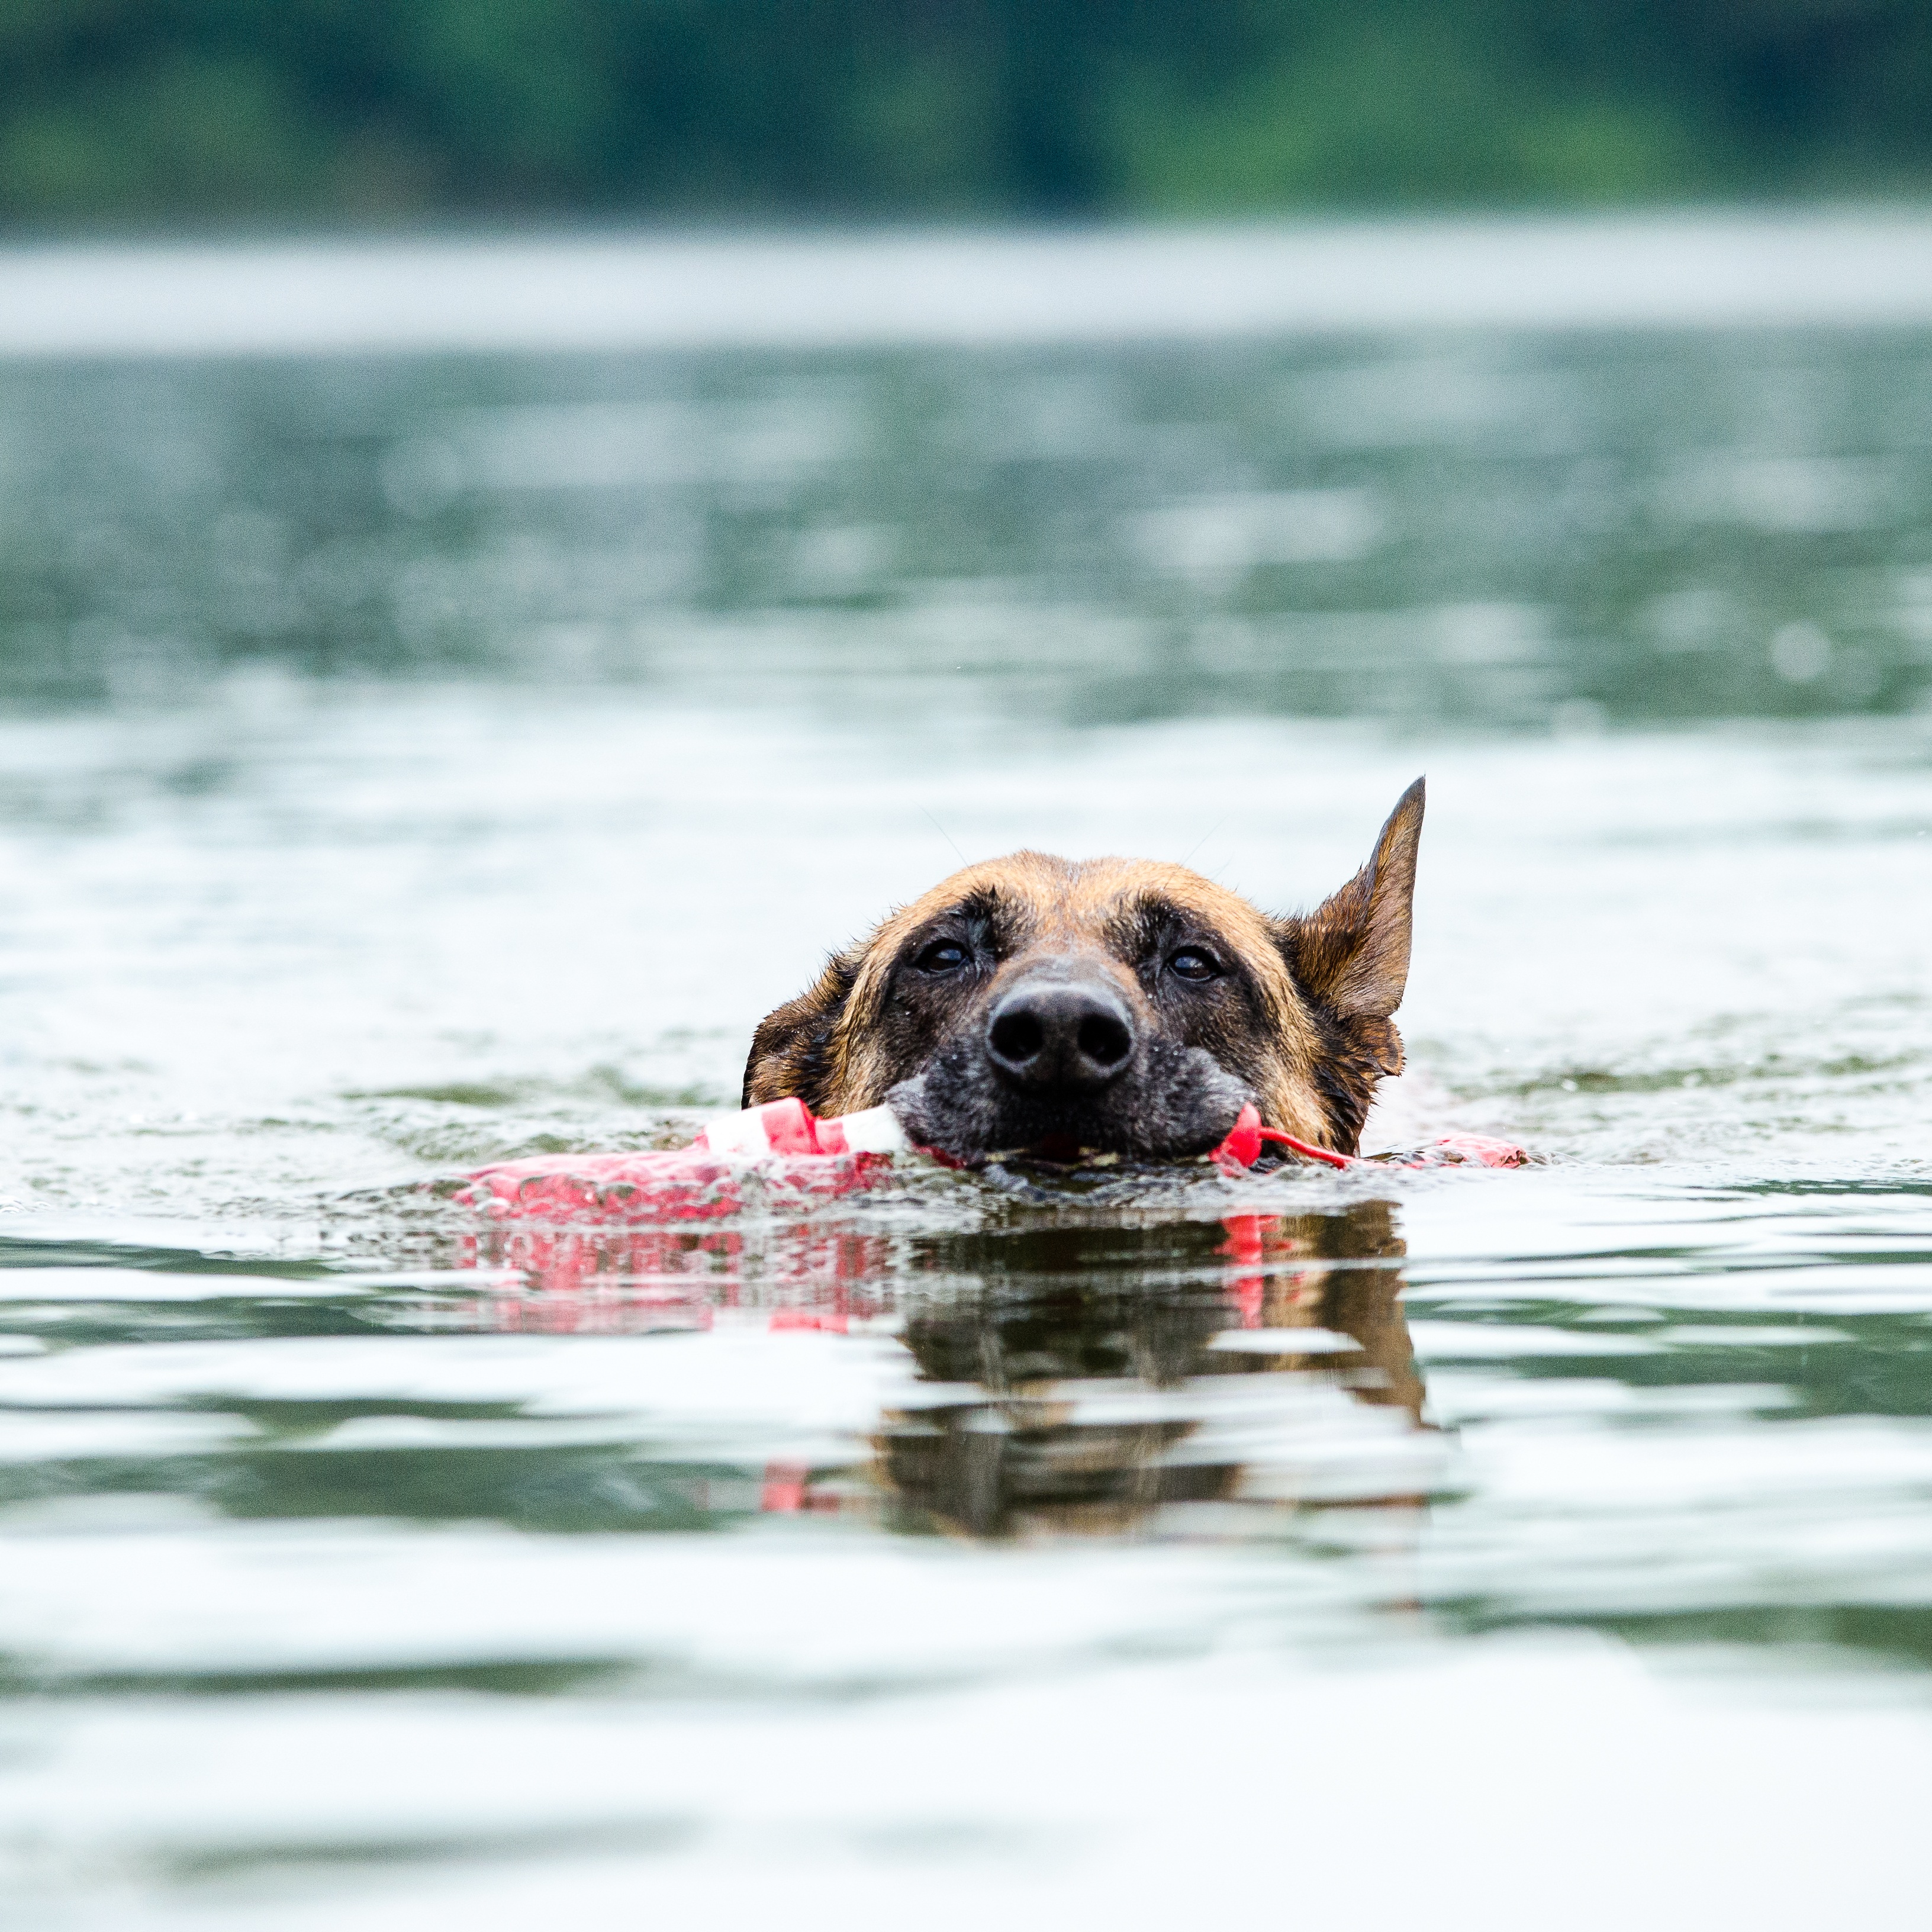
water, puppy, dog, male, pet, mammal, head, toys, vertebrate, labrador retriever, attention, pride, belgian shepherd dog, sch fer dog, malinois, dog like mammal, apport